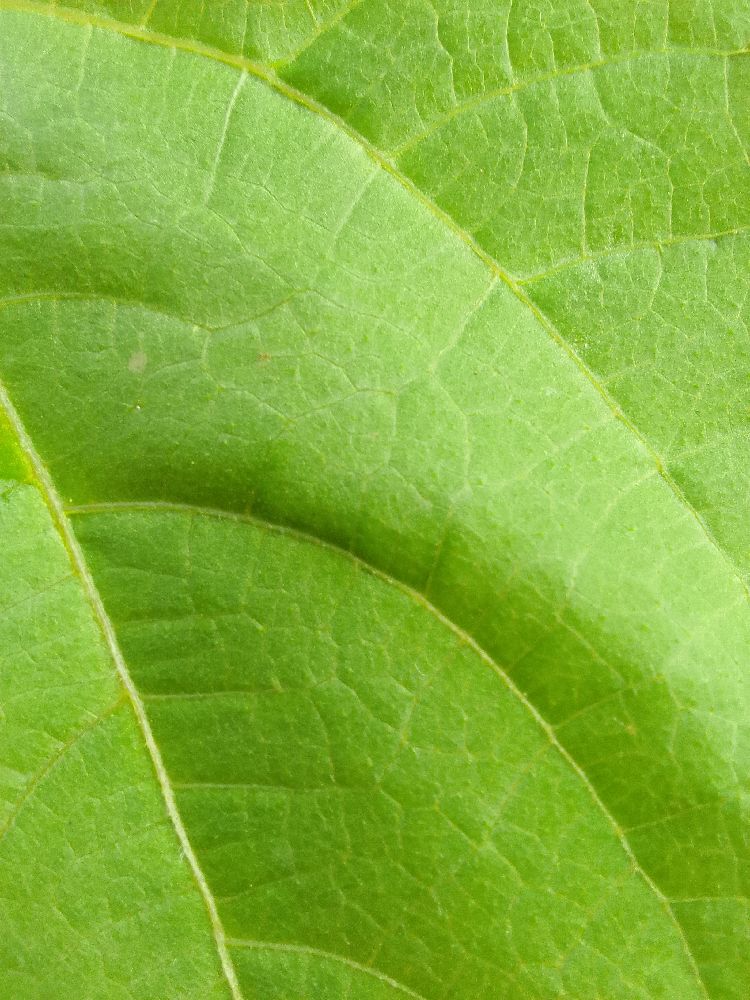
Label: healthy